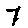
Label: 7